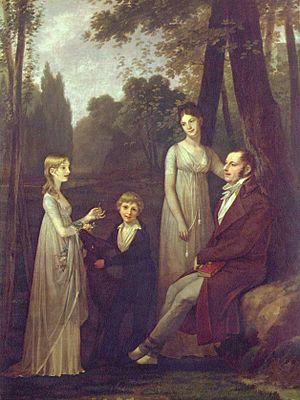
Rutger Jan Schimmelpenninck, né à Deventer le 31 octobre 1761 et mort à Amsterdam le 15 février 1825, est un homme politique néerlandais. Il a notamment été grand-pensionnaire de la République batave entre le 29 avril 1805 et le 4 juin 1806.